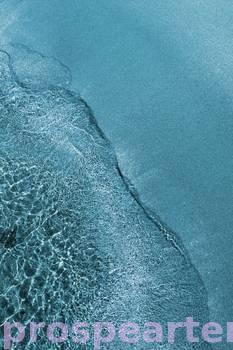
Label: Watermark